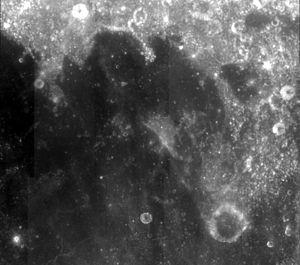
Le Sinus Successus, est une mare lunaire qui est située le long de la rive orientale de la Mare Fecunditatis. Le Sinus Successus est à côté des cratères Apollonius et Langrenus.